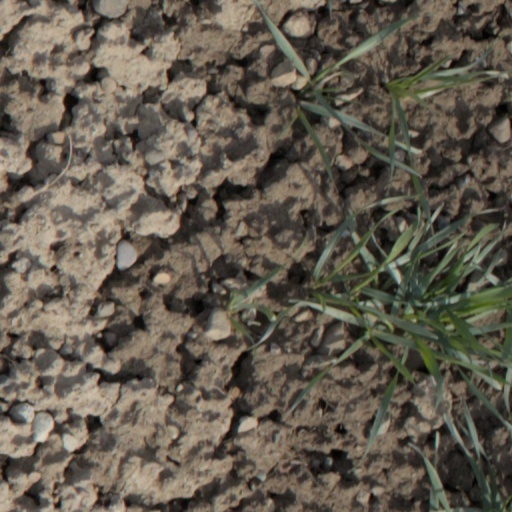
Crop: wheat